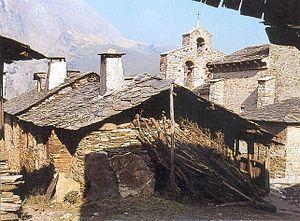
no original description
Le Camino francés est aujourd'hui l'itinéraire le plus fréquenté en Espagne pour le pèlerinage de Saint-Jacques-de-Compostelle.
Peñalba de Santiago est un village espagnol, situé sur le territoire du municipio de Ponferrada, dans la comarca de El Bierzo, dans la province de León, communauté autonome de Castille-et-León, au nord de l'Espagne.